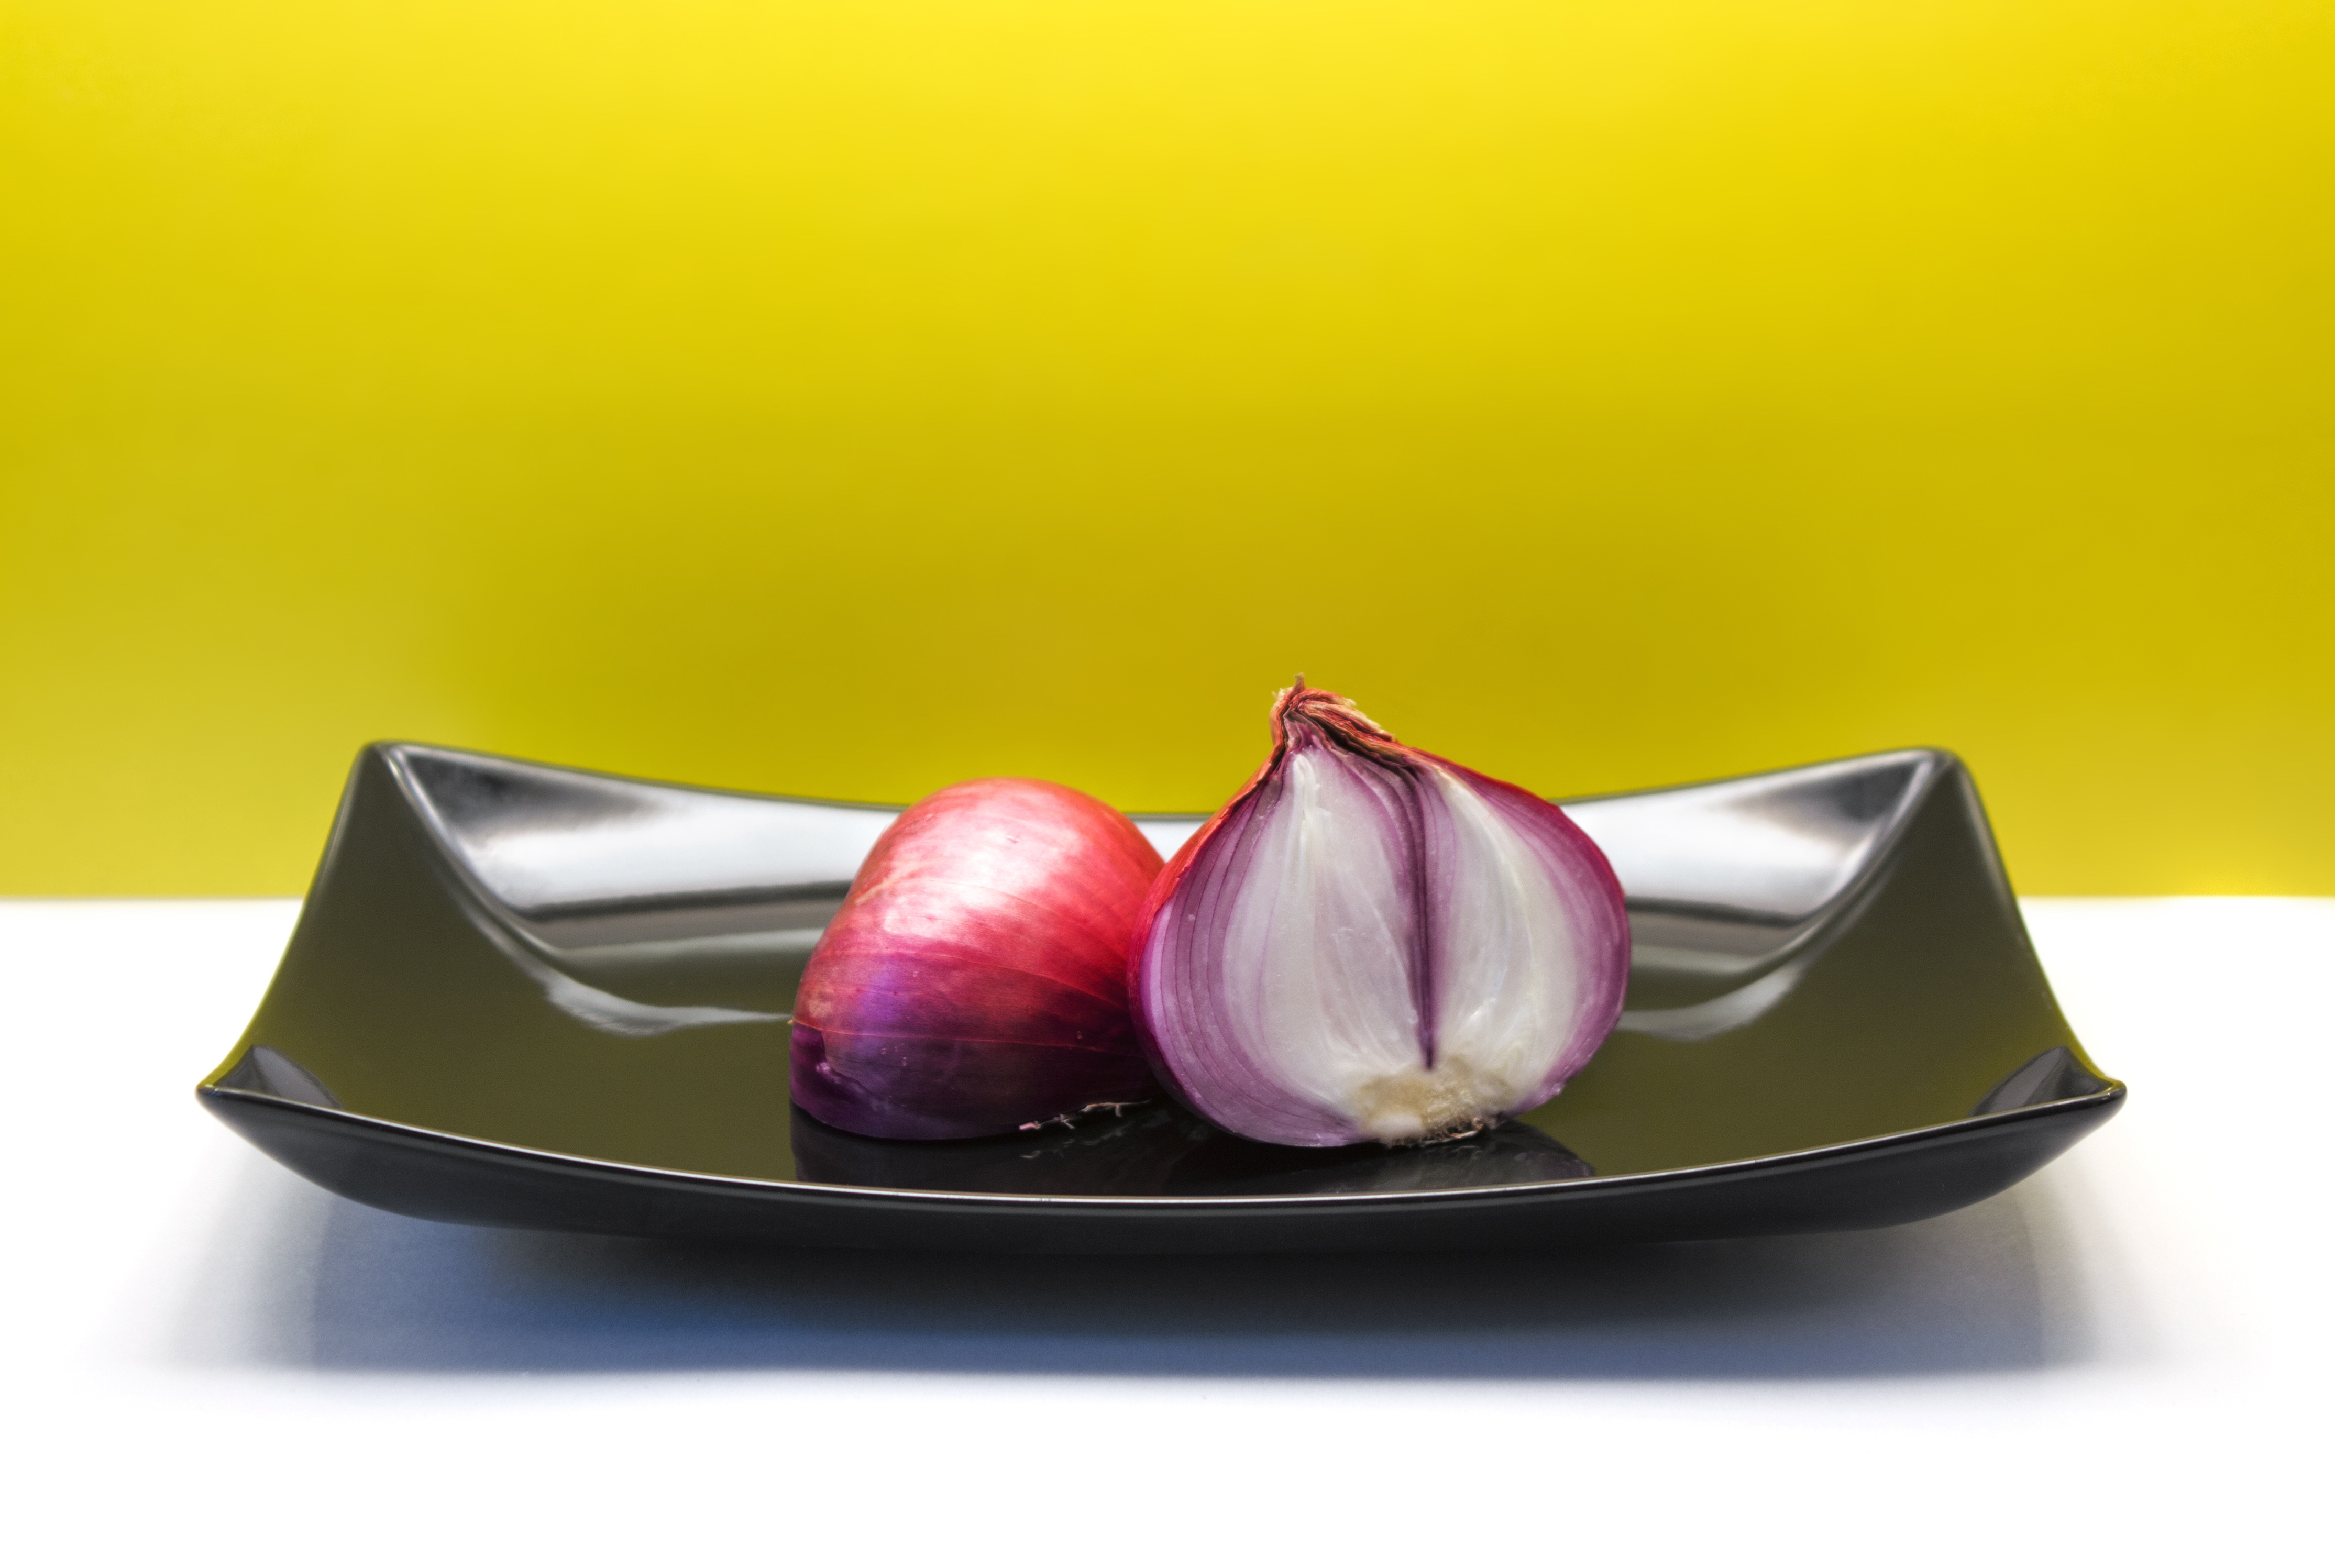
plant, fruit, flower, petal, glass, food, produce, onion, vegetables, flowering plant, yellow background, dishware, black plate, land plant